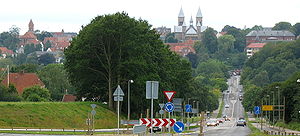
Viborg / Billeder fra byen
Viborg set fra øst. Español: Vista de la ciudad.
"Viborg er en af de ældste byer i Danmark. Byen har 40.778 indbyggere og ligger centralt i Midtjylland ved Hærvejen. Byen er delt op af to søer, Søndersø og Nørresø. Byens navn, som gennem tiderne er skrevet som Wiborg, Wibjerg, Wibiærgh, Wybærgh, Wiburgh og på latin Wibergis, hentyder til et indviet sted til gudsdyrkelse og til byens beliggenhed højt i terrænet. Viborg betyder således ""det hellige sted på bakken"".